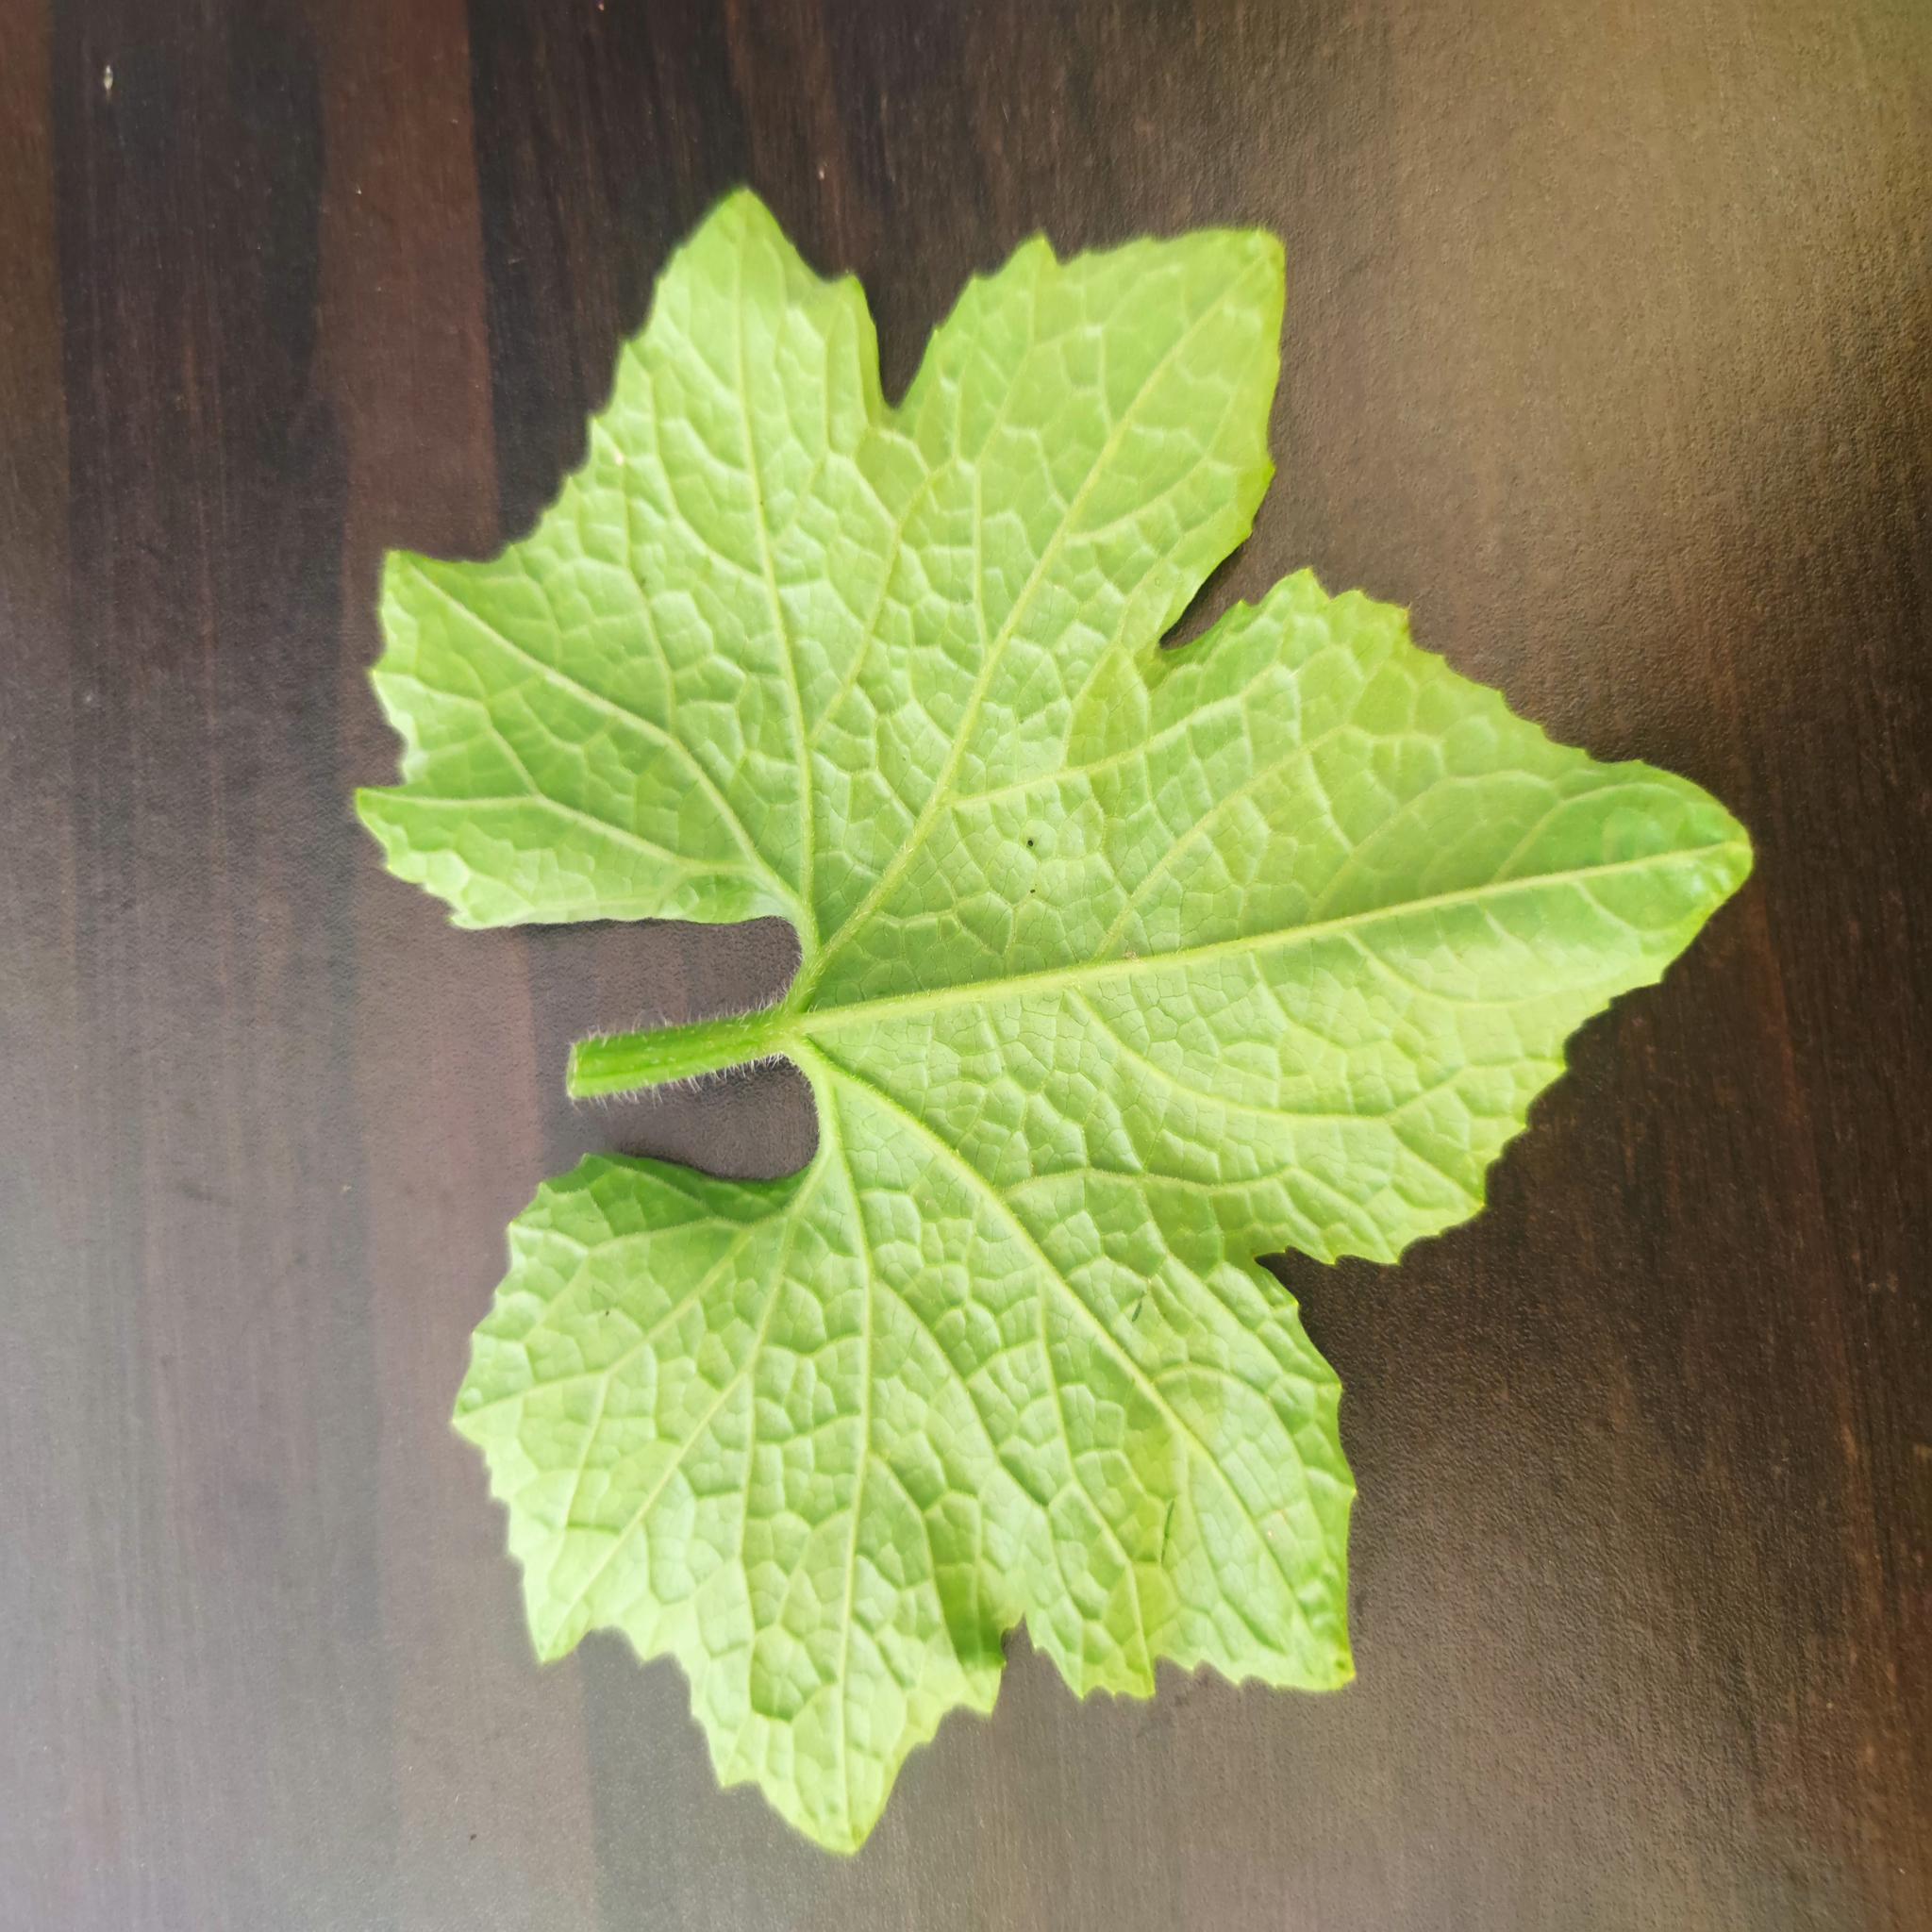
Label: Healthy